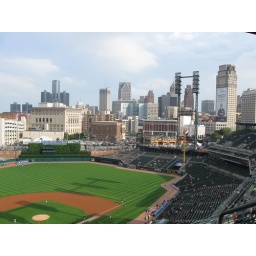
Taken from the top of the seats behind home plate with the downtown Detroit skyline in the background